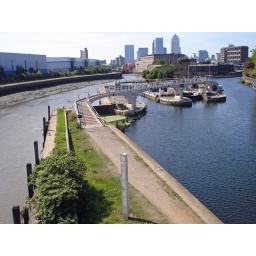
Notice the difference in water level between the tidal river (left) and Navigation (right)